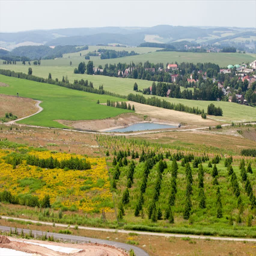
landscape with a bird 's eye view